TerraVia

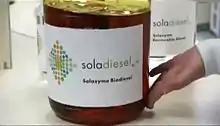
Solazyme Soladiesel shown in the company laboratory.

In September 2007, Solazyme received a $2 million grant from the National Institute of Standards and Technology, signed a joint development agreement with Chevron through its division Chevron Technology Ventures, began operating in commercially sized standard industrial fermentation equipment (75,000-liter scale), worked with a third party refiner to demonstrate the compatibility of the oil with standard refining equipment, and produced over 400 liters of microalgae-based oils.